Puntland

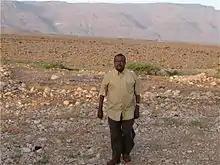
Mohamud Muse Hersi

In March 2005, President Muse began an ambitious plan to build an airport in Puntland's commercial capital of Bosaso, a project that is now complete and referred to as Bender Qassim International Airport.